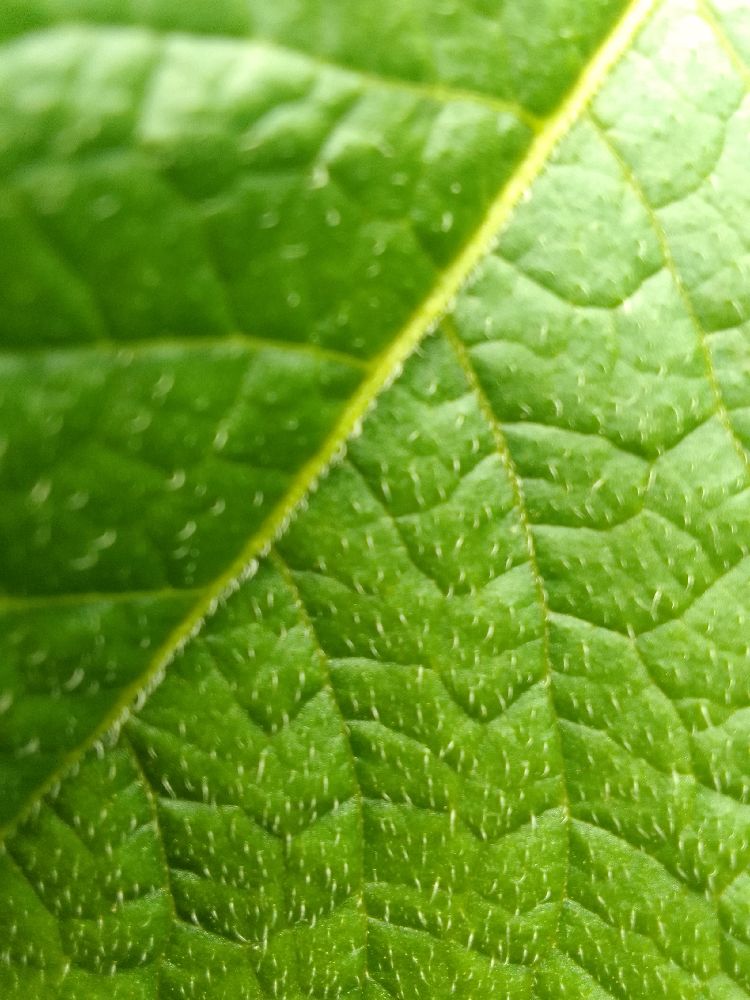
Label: Healthy